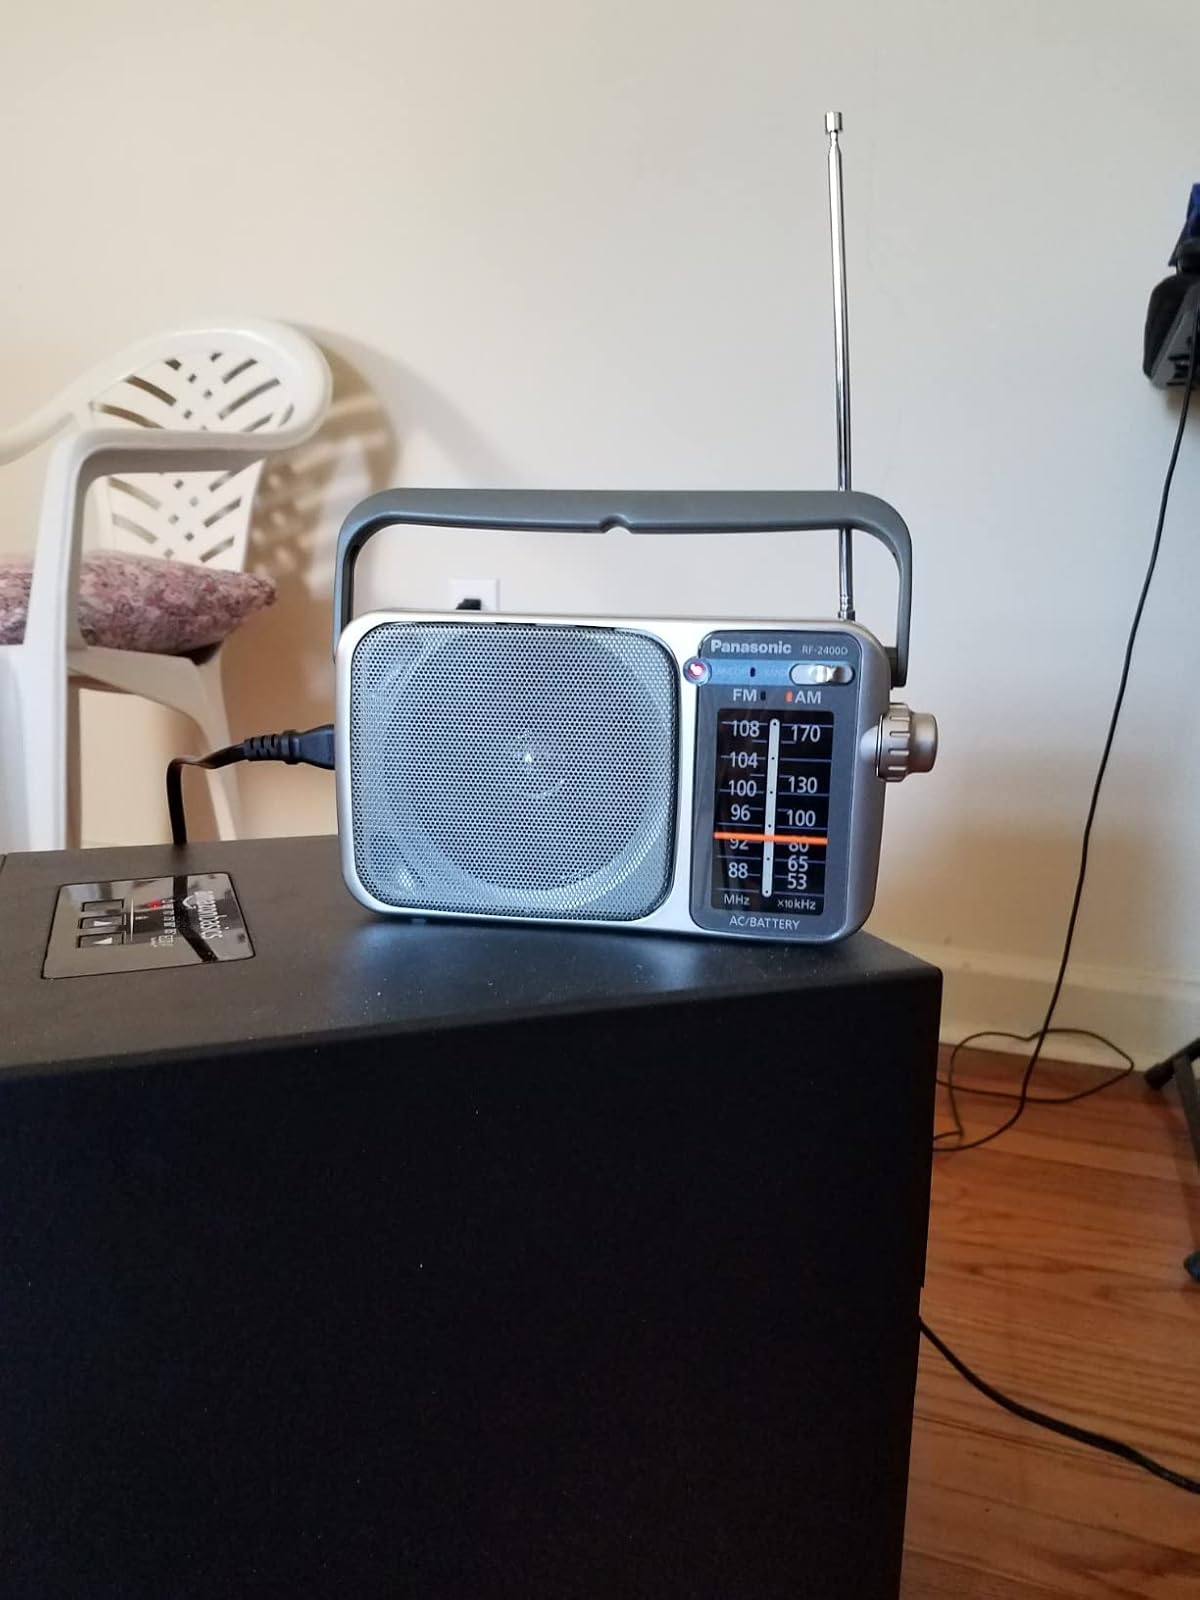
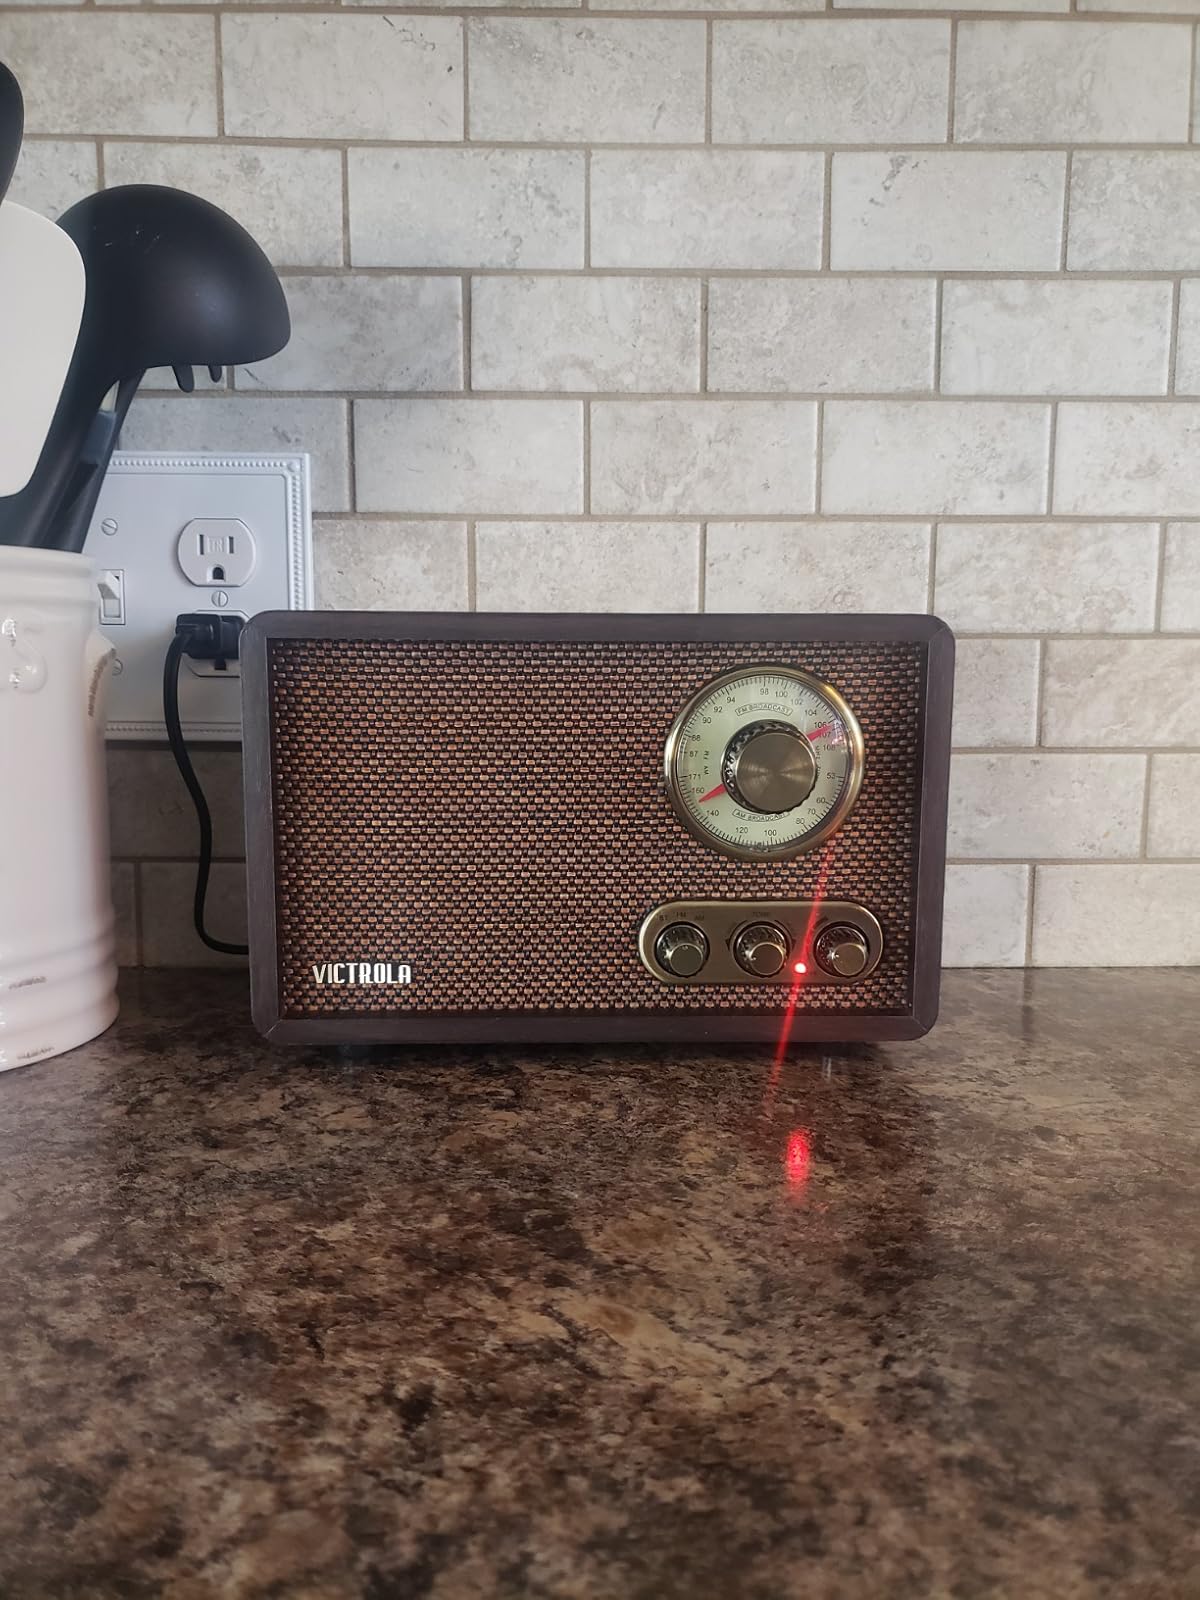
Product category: radio
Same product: no